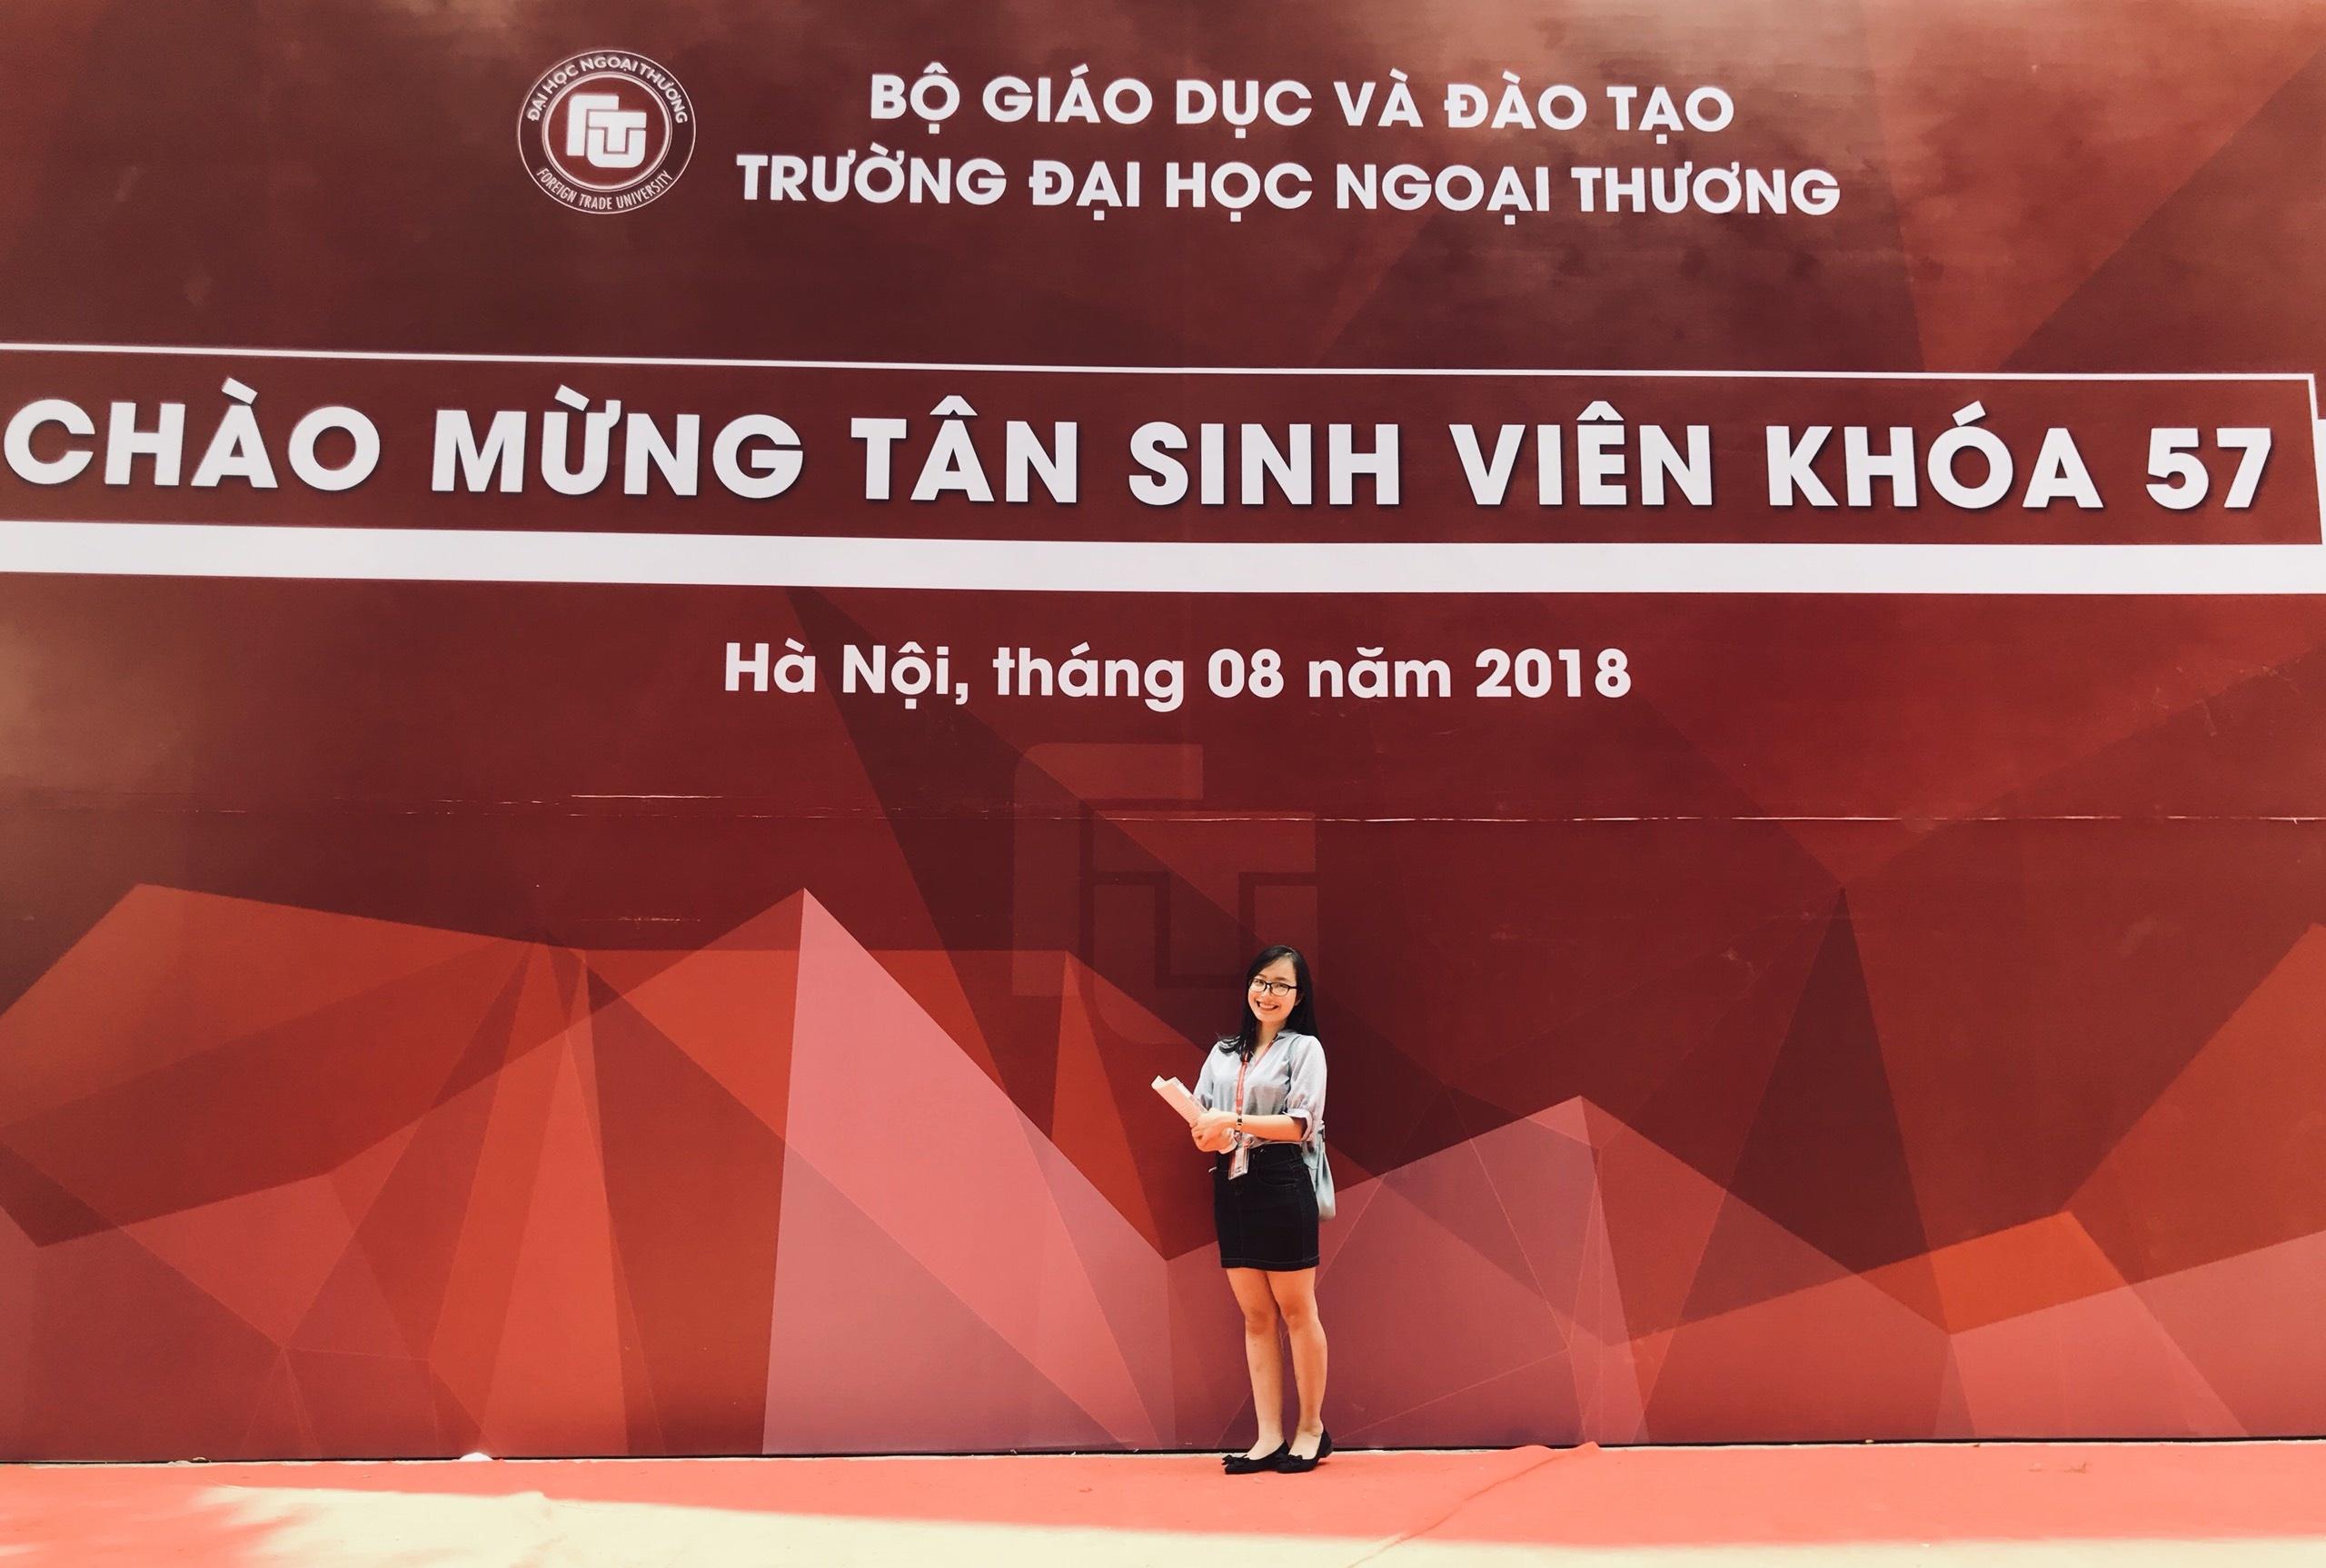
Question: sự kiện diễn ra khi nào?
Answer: vào tháng 8 năm 2018